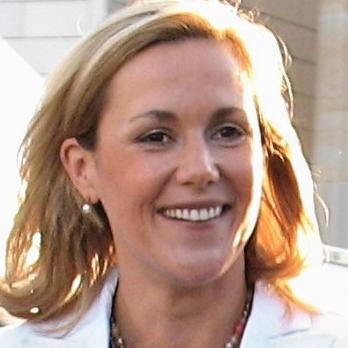
Age: 36